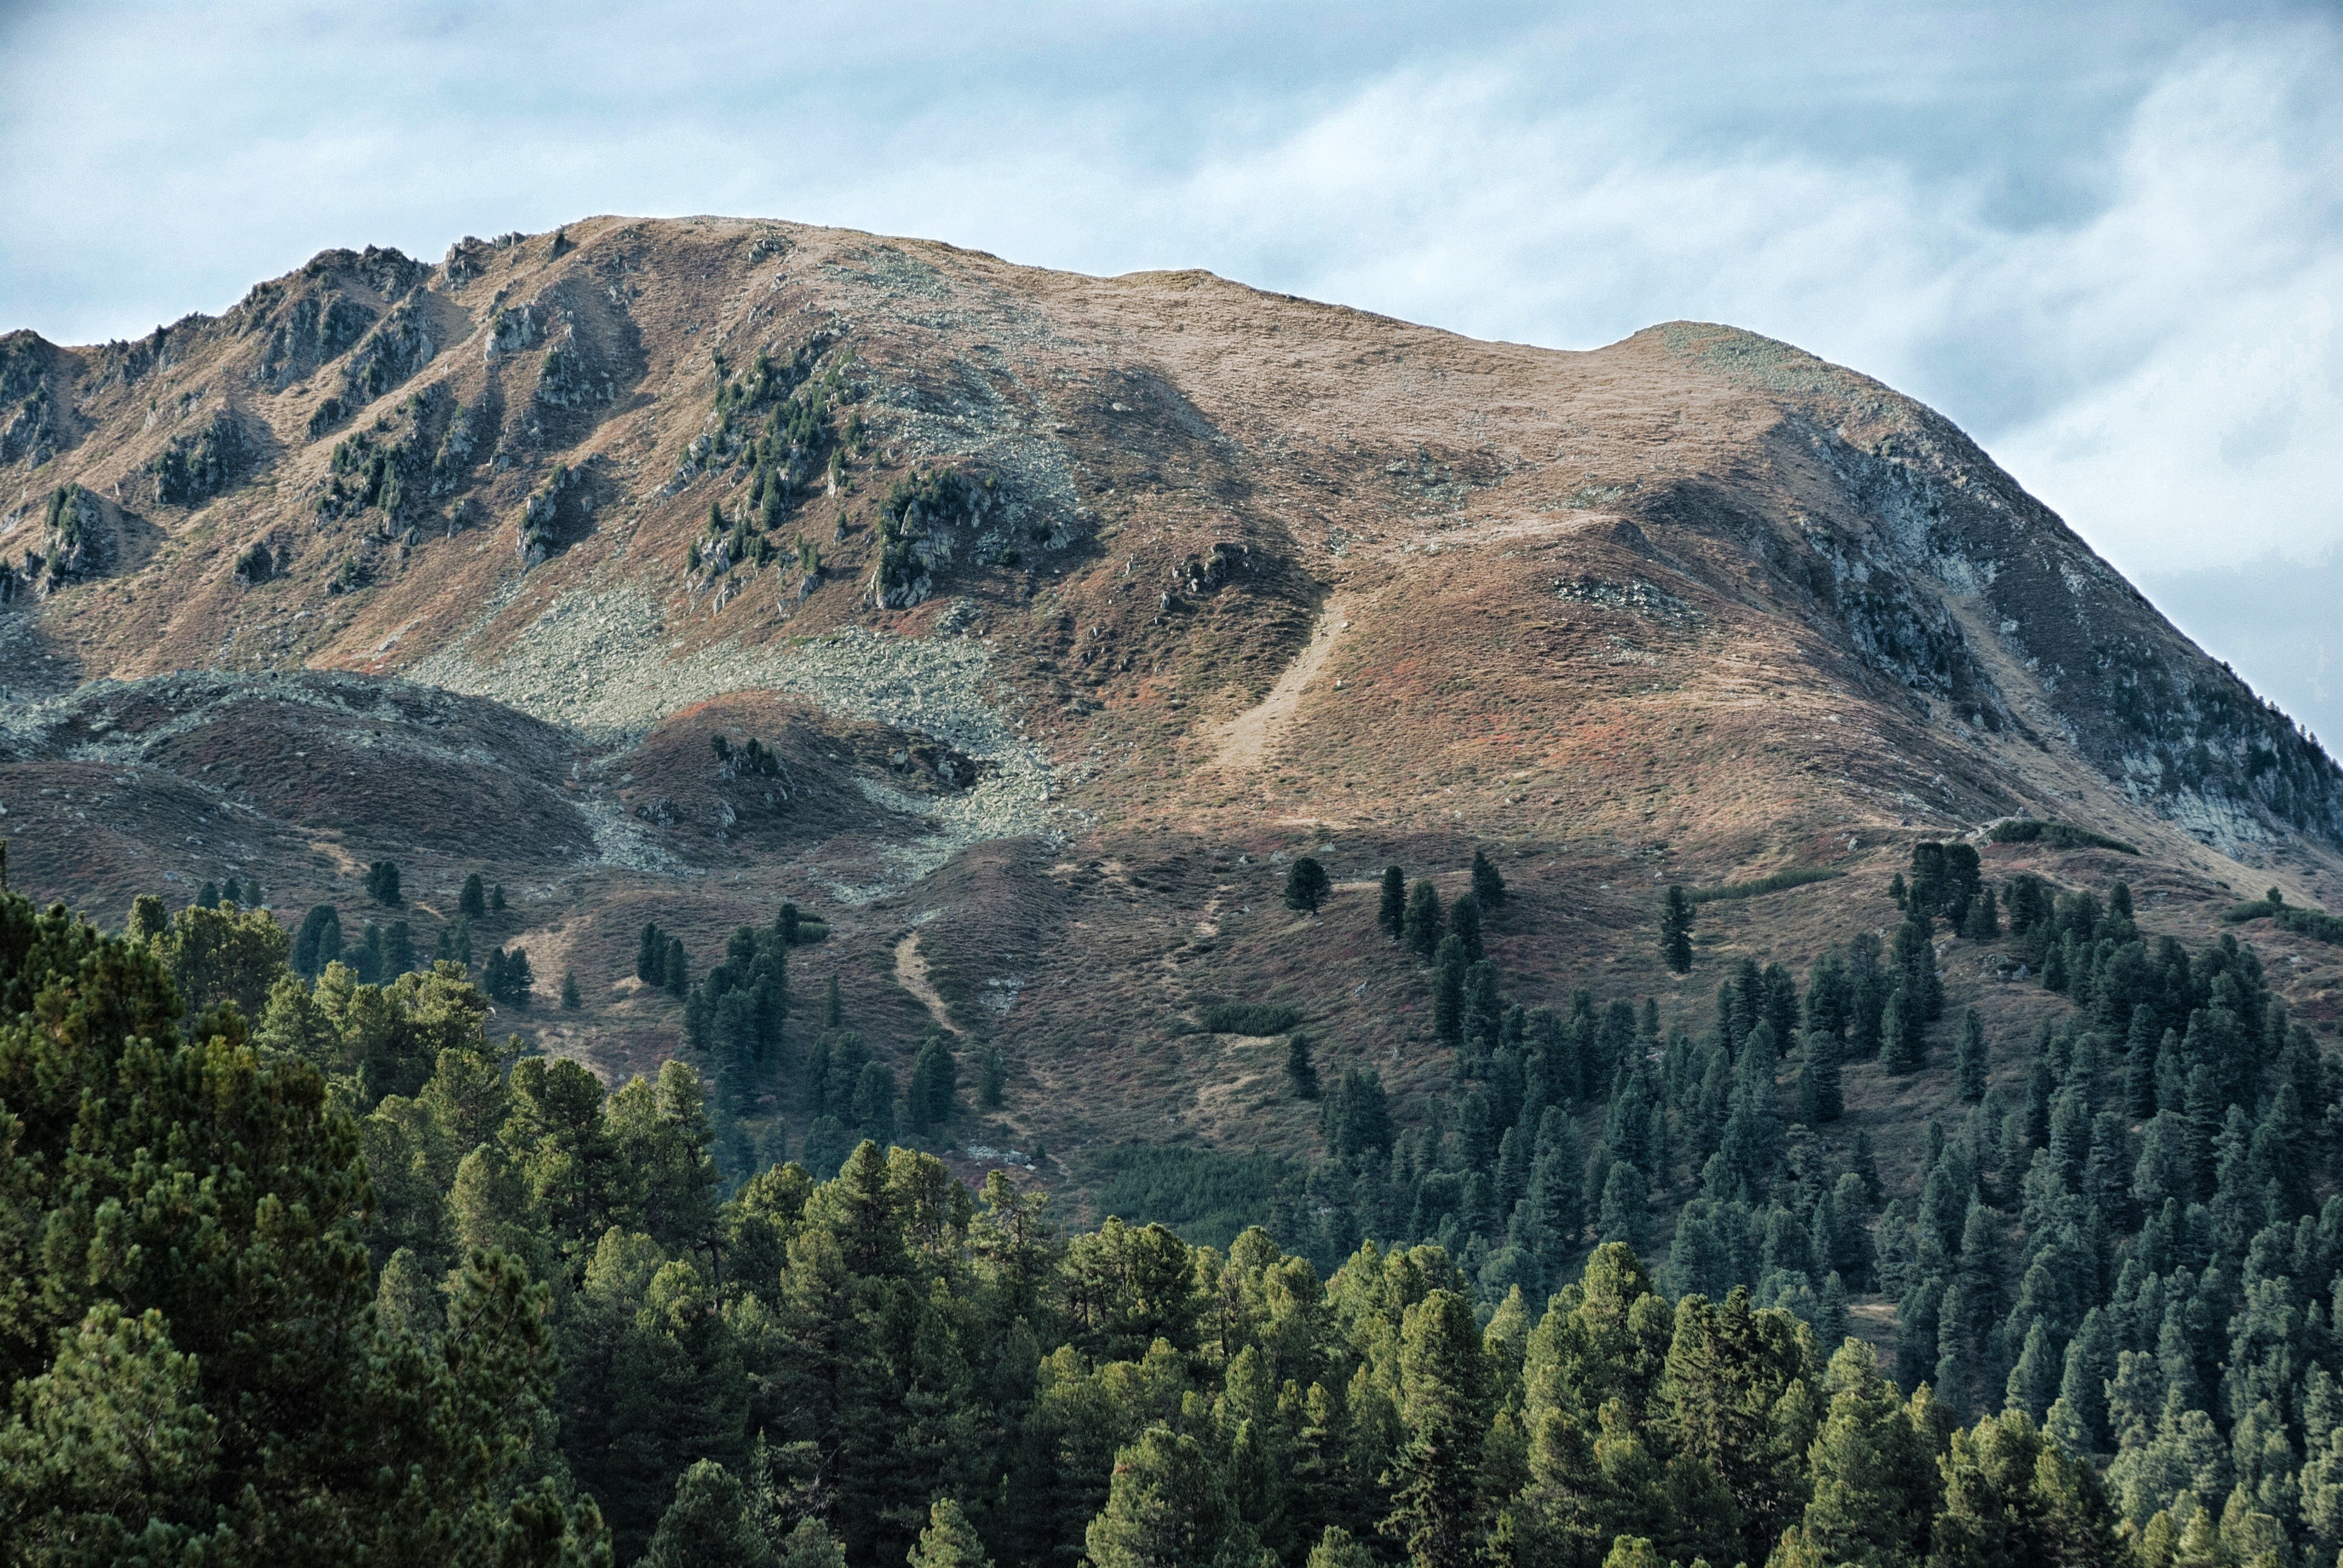
landscape, tree, nature, forest, rock, wilderness, mountain, sky, countryside, hill, valley, mountain range, country, scenic, national park, ridge, summit, austria, trees, woods, outside, hdr, clouds, geology, mountains, alps, plateau, fell, cirque, ecosystem, landform, mountain pass, summer spring, geographical feature, mountainous landforms